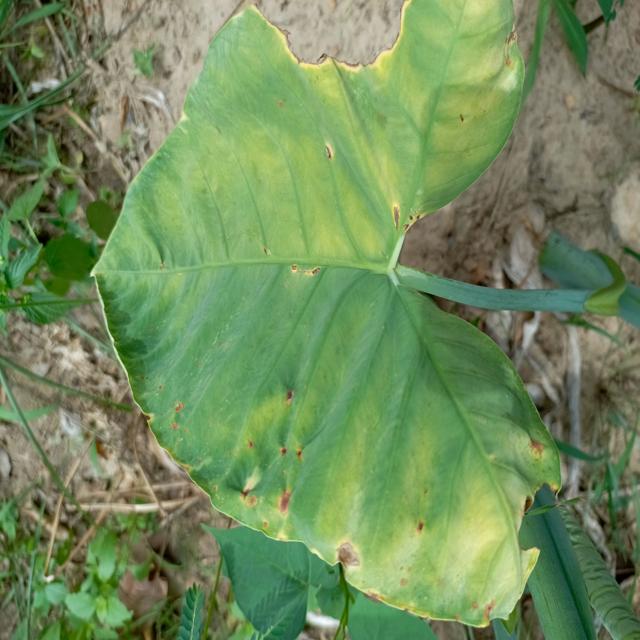
Label: Early_Blight